Holba

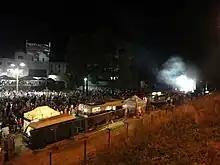
Holba brewery during beer festival

Pivovar Holba is a brewery located in Hanušovice, Czech Republic. The major owner is a brewer company Pivovary CZ Group a.s. Annual production is over 350,000 hectoliters. The most notable product is Holba Šerák, a medium strong beer, named after the nearby mountain. The motto of the brewery is "Pure Beer from the Mountains".